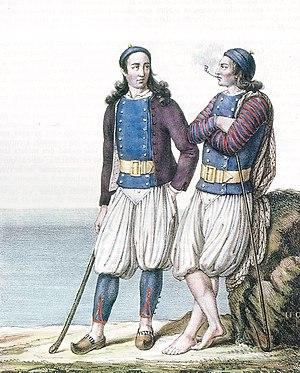
Paysans de Lesneven (dessin d'Henri-Désiré Charpentier, musée départemental breton, Quimper)
Lesneven [lɛsnəvɛ̃] est une commune du département du Finistère, en région Bretagne.